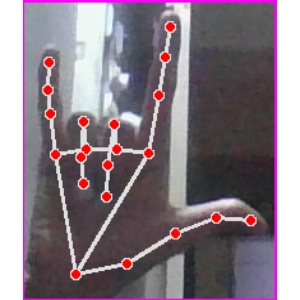
अक्षर: व